Hamorton Historic District

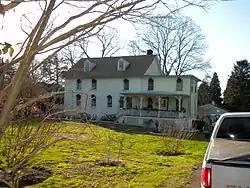
House in Hamorton Historic District, December 2009

The Hamorton Historic District is a national historic district in the center of Hamorton, Kennett Township, Chester County, Pennsylvania, United States.